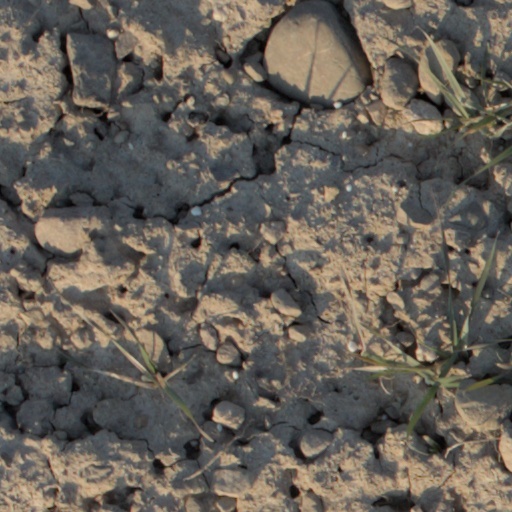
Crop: wheat